Cocaine

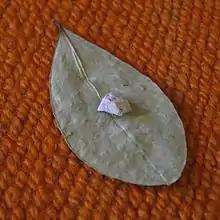
"Llipta" is used to improve extraction when chewing coca (Museo de la Coca, Cusco, Peru).

It is legal for people to use coca leaves in the Andean Community, such as Peru and Bolivia, where they are chewed, consumed in the form of tea, or are sometimes incorporated into food products. Coca leaves are typically mixed with an alkaline substance (such as slaked lime) and chewed into a wad that is retained in the buccal pouch (mouth between gum and cheek, much the same as chewing tobacco is chewed) and sucked of its juices. The juices are absorbed slowly by the mucous membrane of the inner cheek and by the gastrointestinal tract when swallowed.